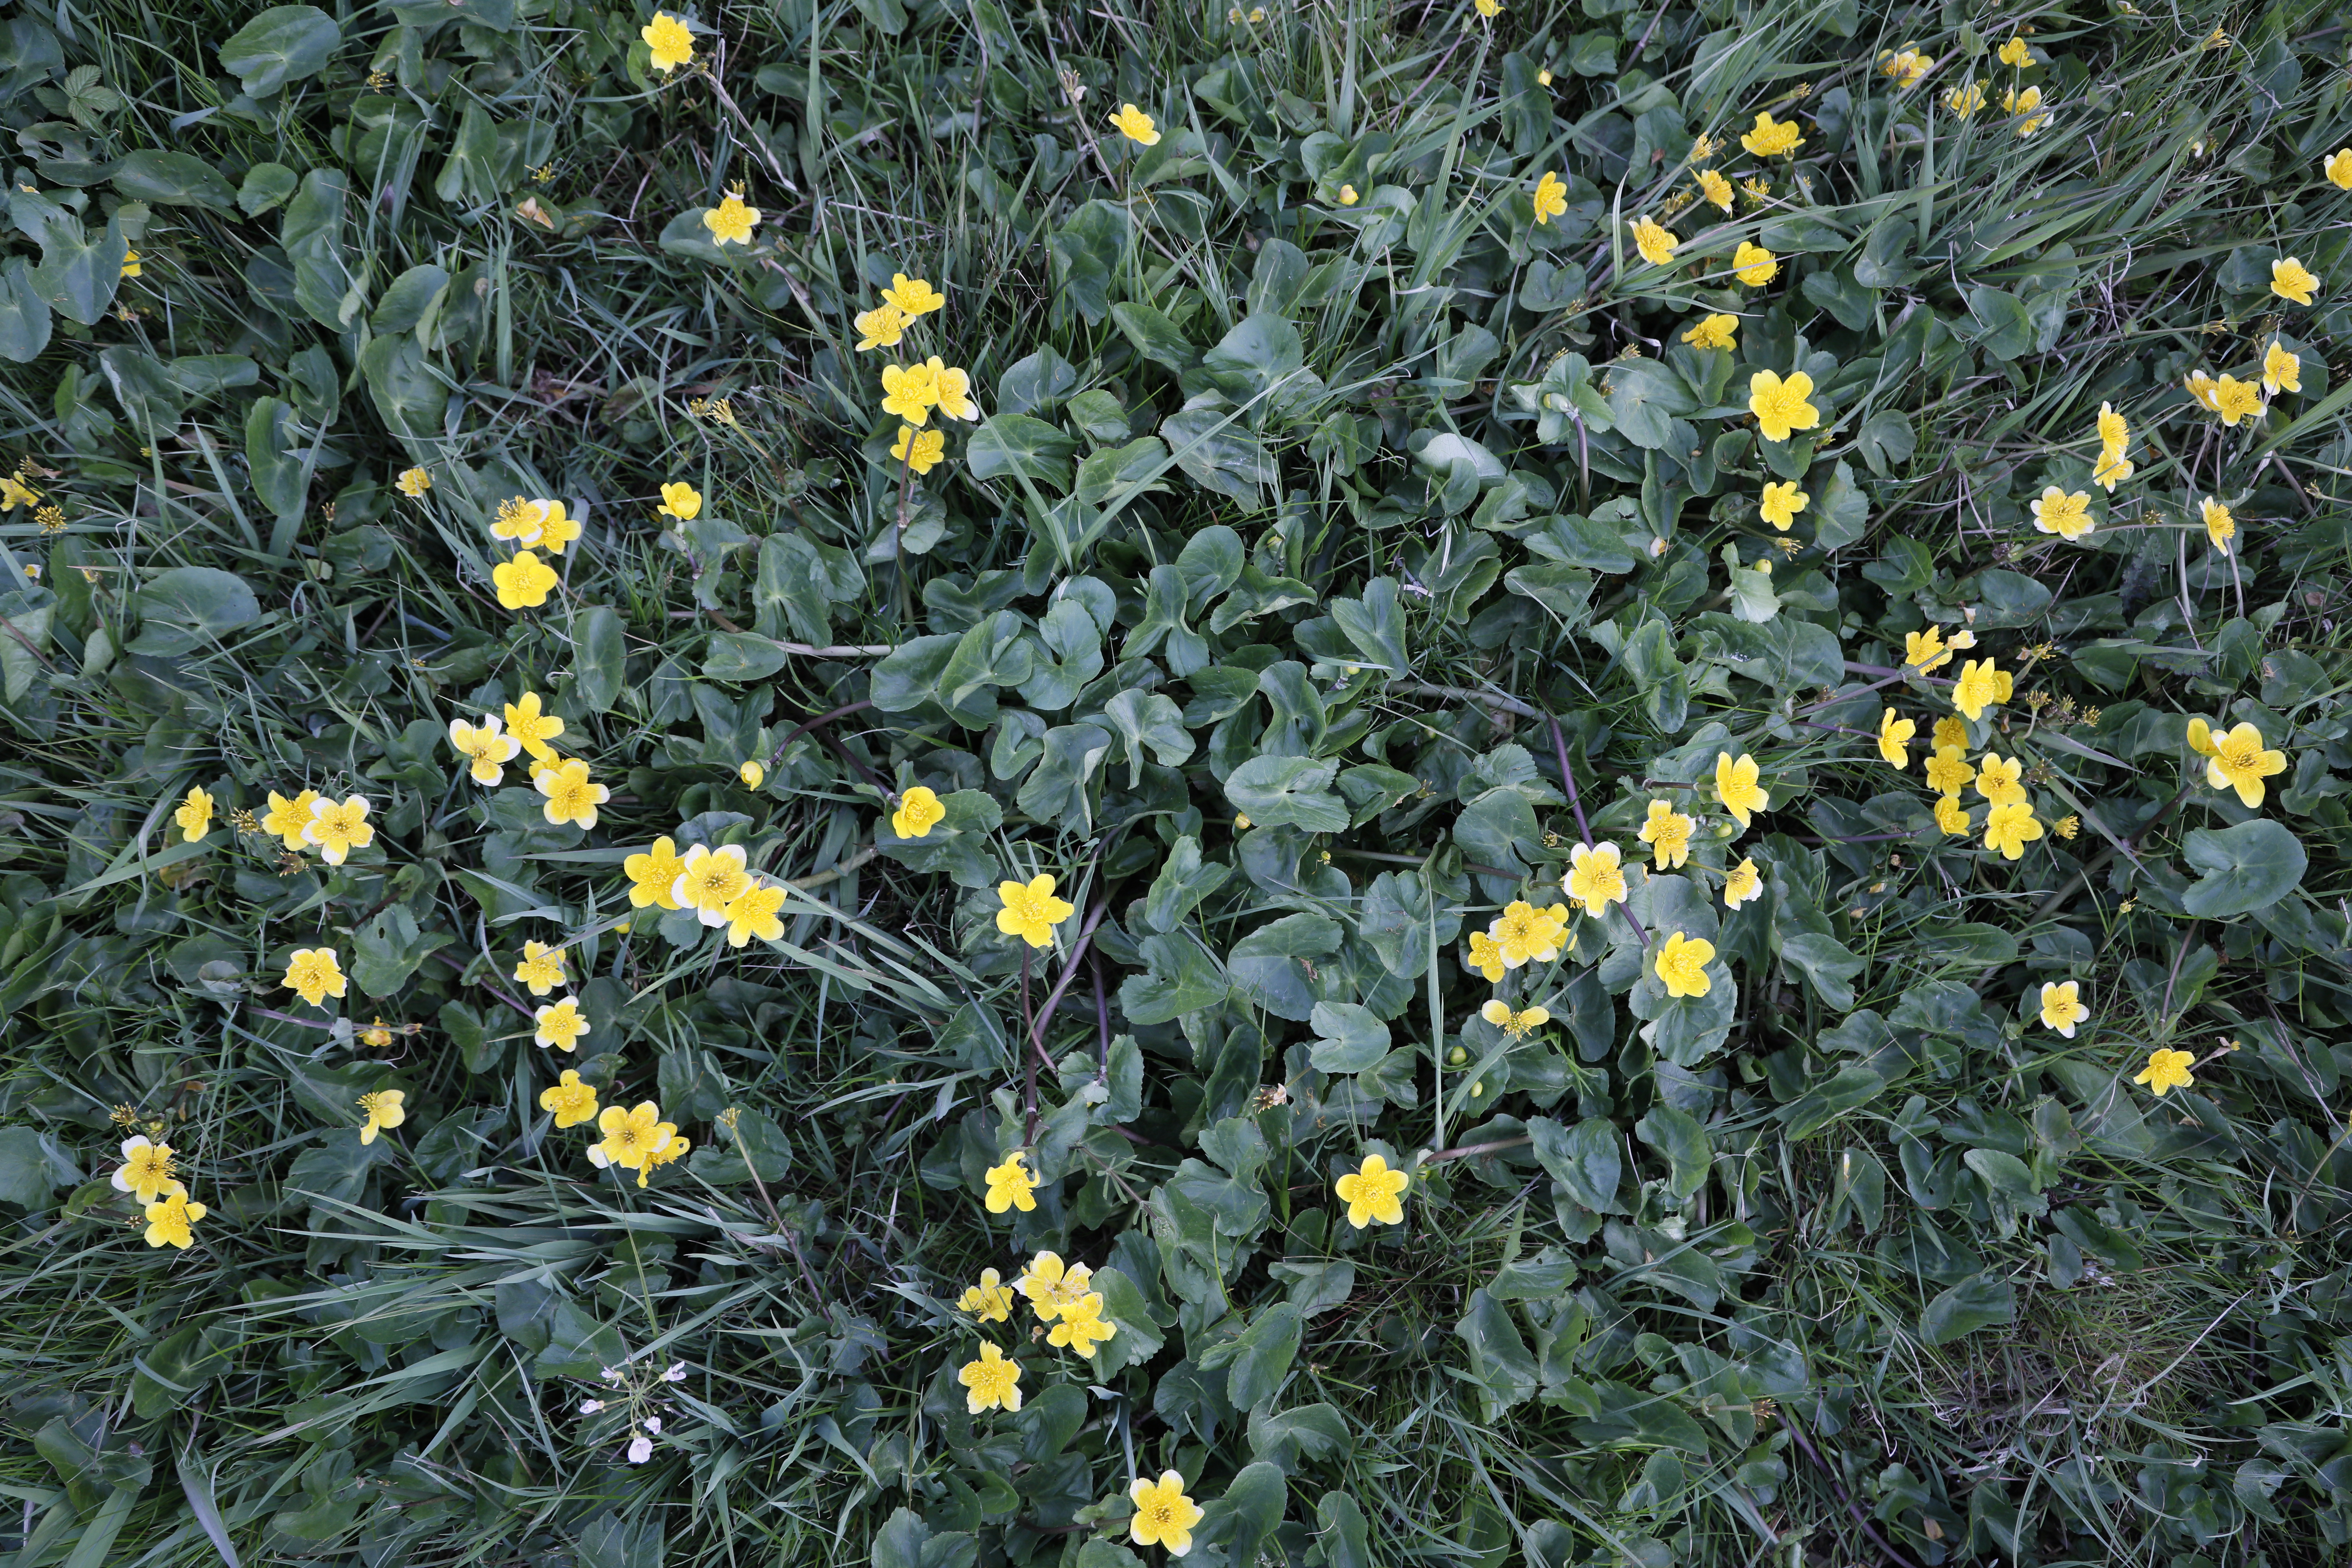
Plant species: Caltha palustris, Cardamine pratensis